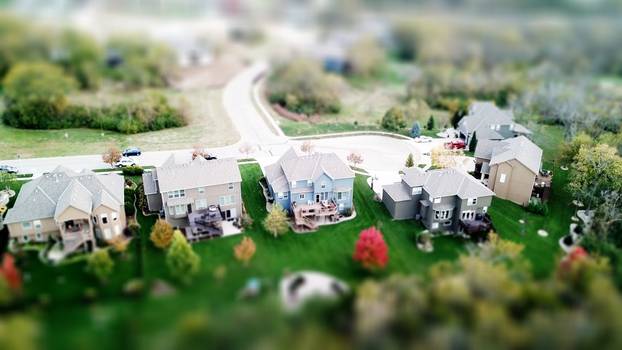
Label: No Watermark